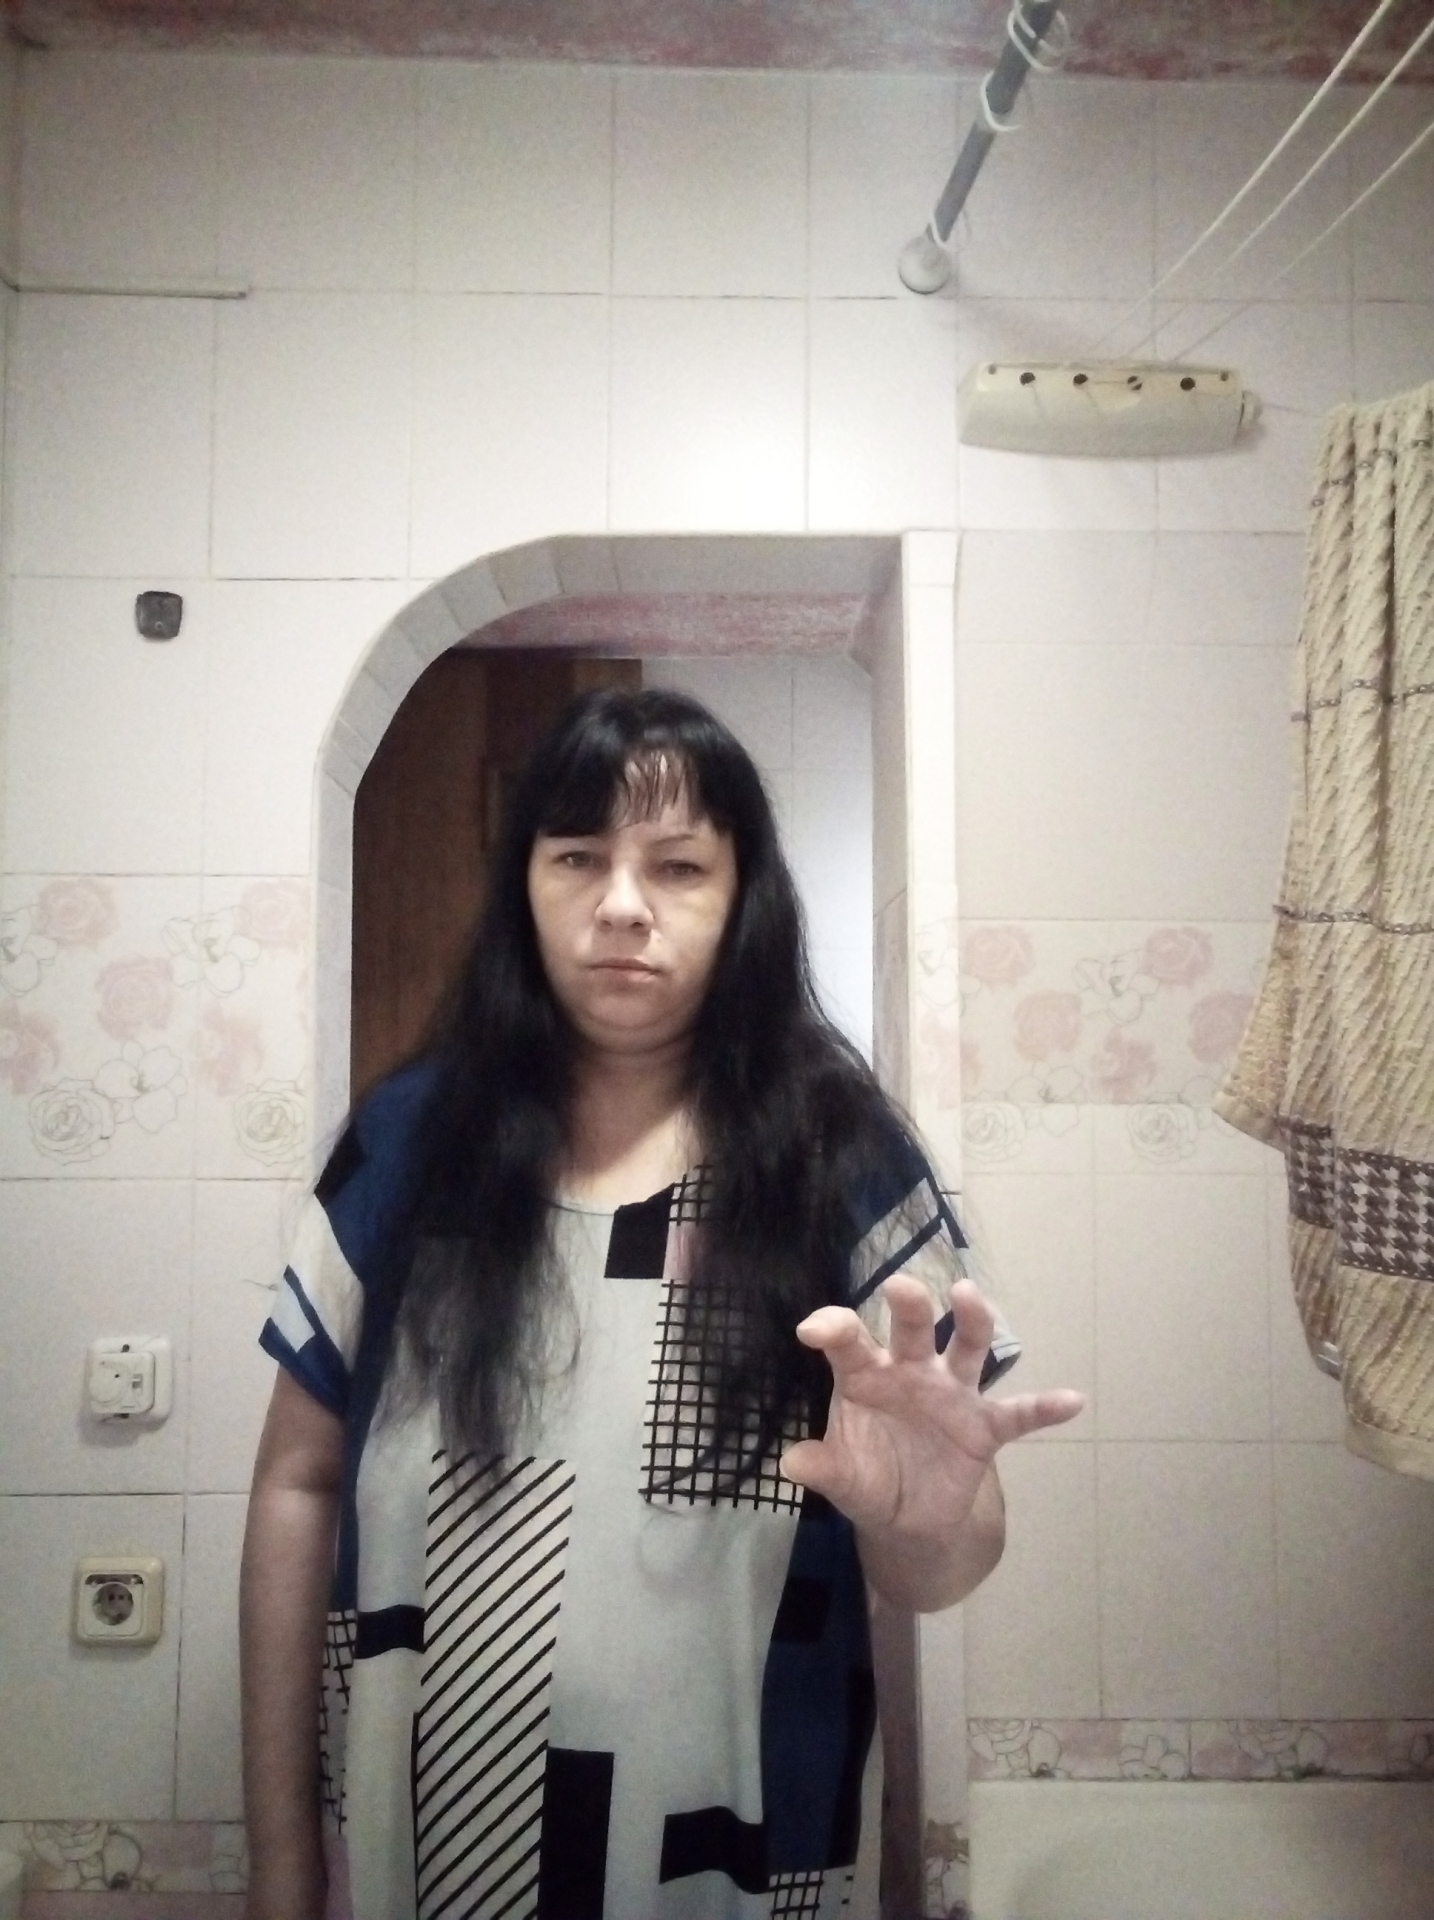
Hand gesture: grabbing